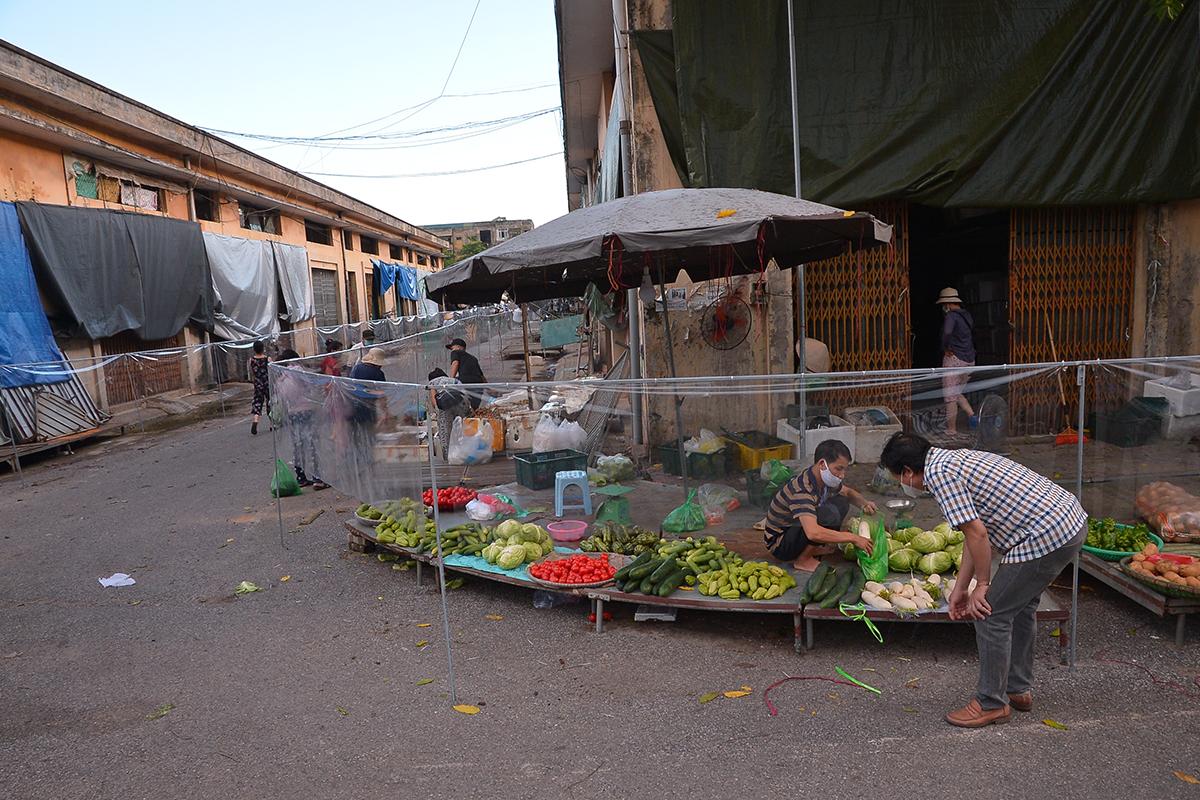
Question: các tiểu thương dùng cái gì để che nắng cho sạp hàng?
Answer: họ dùng cây dù